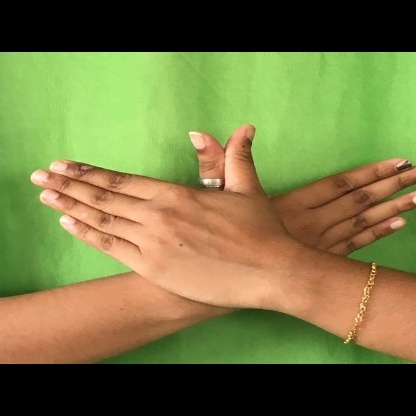
Mudra: Garuda